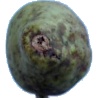
Label: Pear Stone 1